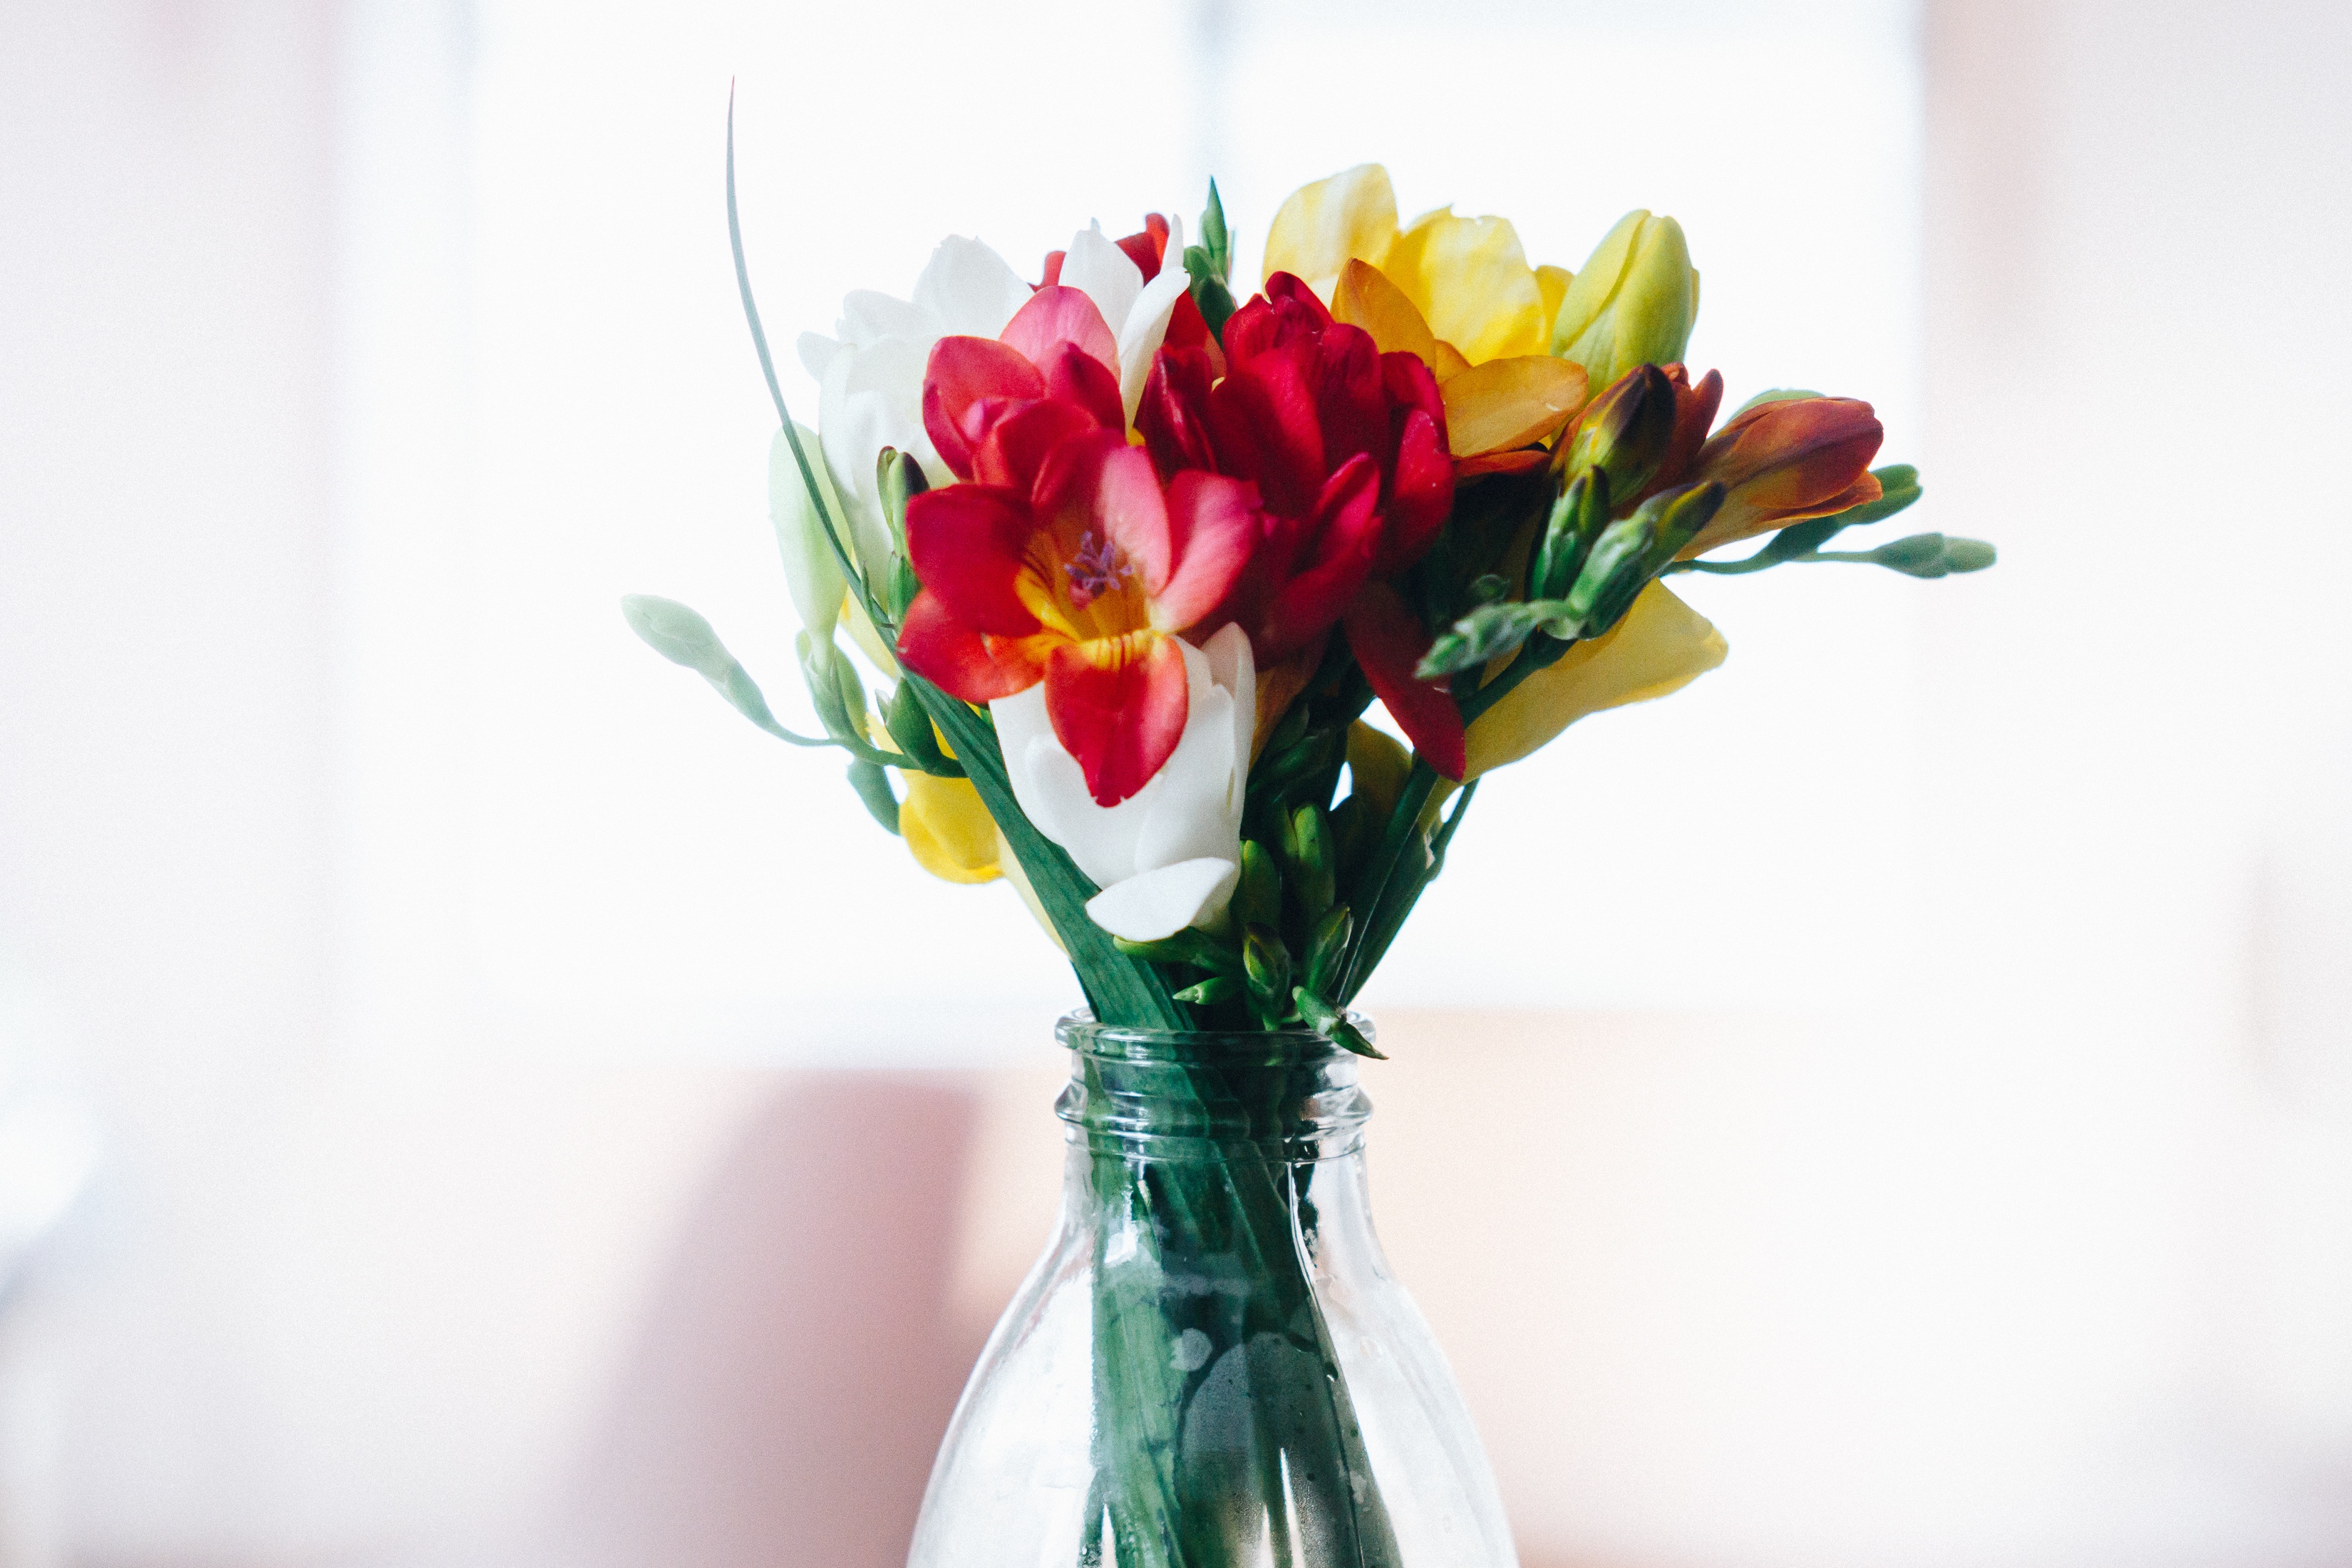
plant, flower, petal, vase, spring, flora, art, floristry, flowering plant, flower bouquet, cut flowers, ikebana, floral design, centrepiece, land plant, flower arranging